Billionaire space race

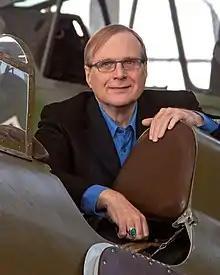
Paul Allen, co-founder of Microsoft, was an active early participant in the billionaire space race.

The Stratolaunch rivalries are no longer part of the billionaire space race, after 2019, having been suspended at the time of Paul Allen's death. The Stratolaunch company has since continued operations under new ownership, but does not focus on orbital space launches anymore.